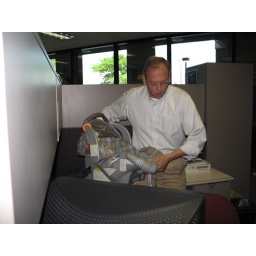
station one--secure baby in car seat